Paul Benedict

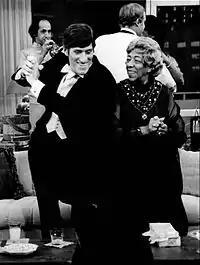
Paul Benedict and Zara Cully in "The Jeffersons" (1975)

Benedict played the recurring character The Number Painter on the children's PBS show "Sesame Street".